Little Kit's Coty House

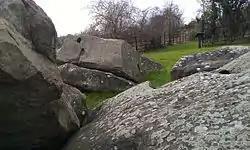
Closeup of the stones

In 2005, Philp and Dutto noted that there were about 21 stones at the site. Jessup called it a "confused group", while the archaeologist Timothy Champion termed it "a jumble". Many of these would have once formed part of a chamber at the eastern end of a long, rectangular earthen mound. Philp and Dutto believed that some of the stones were from the long barrow's chamber and others from its façade, adding that it was "just possible" to suggest which is which.